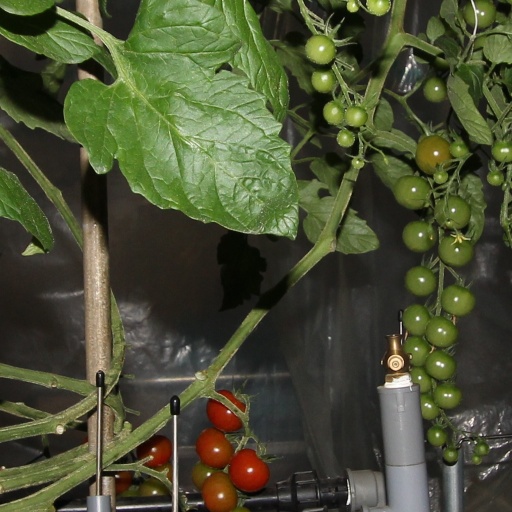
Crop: tomato